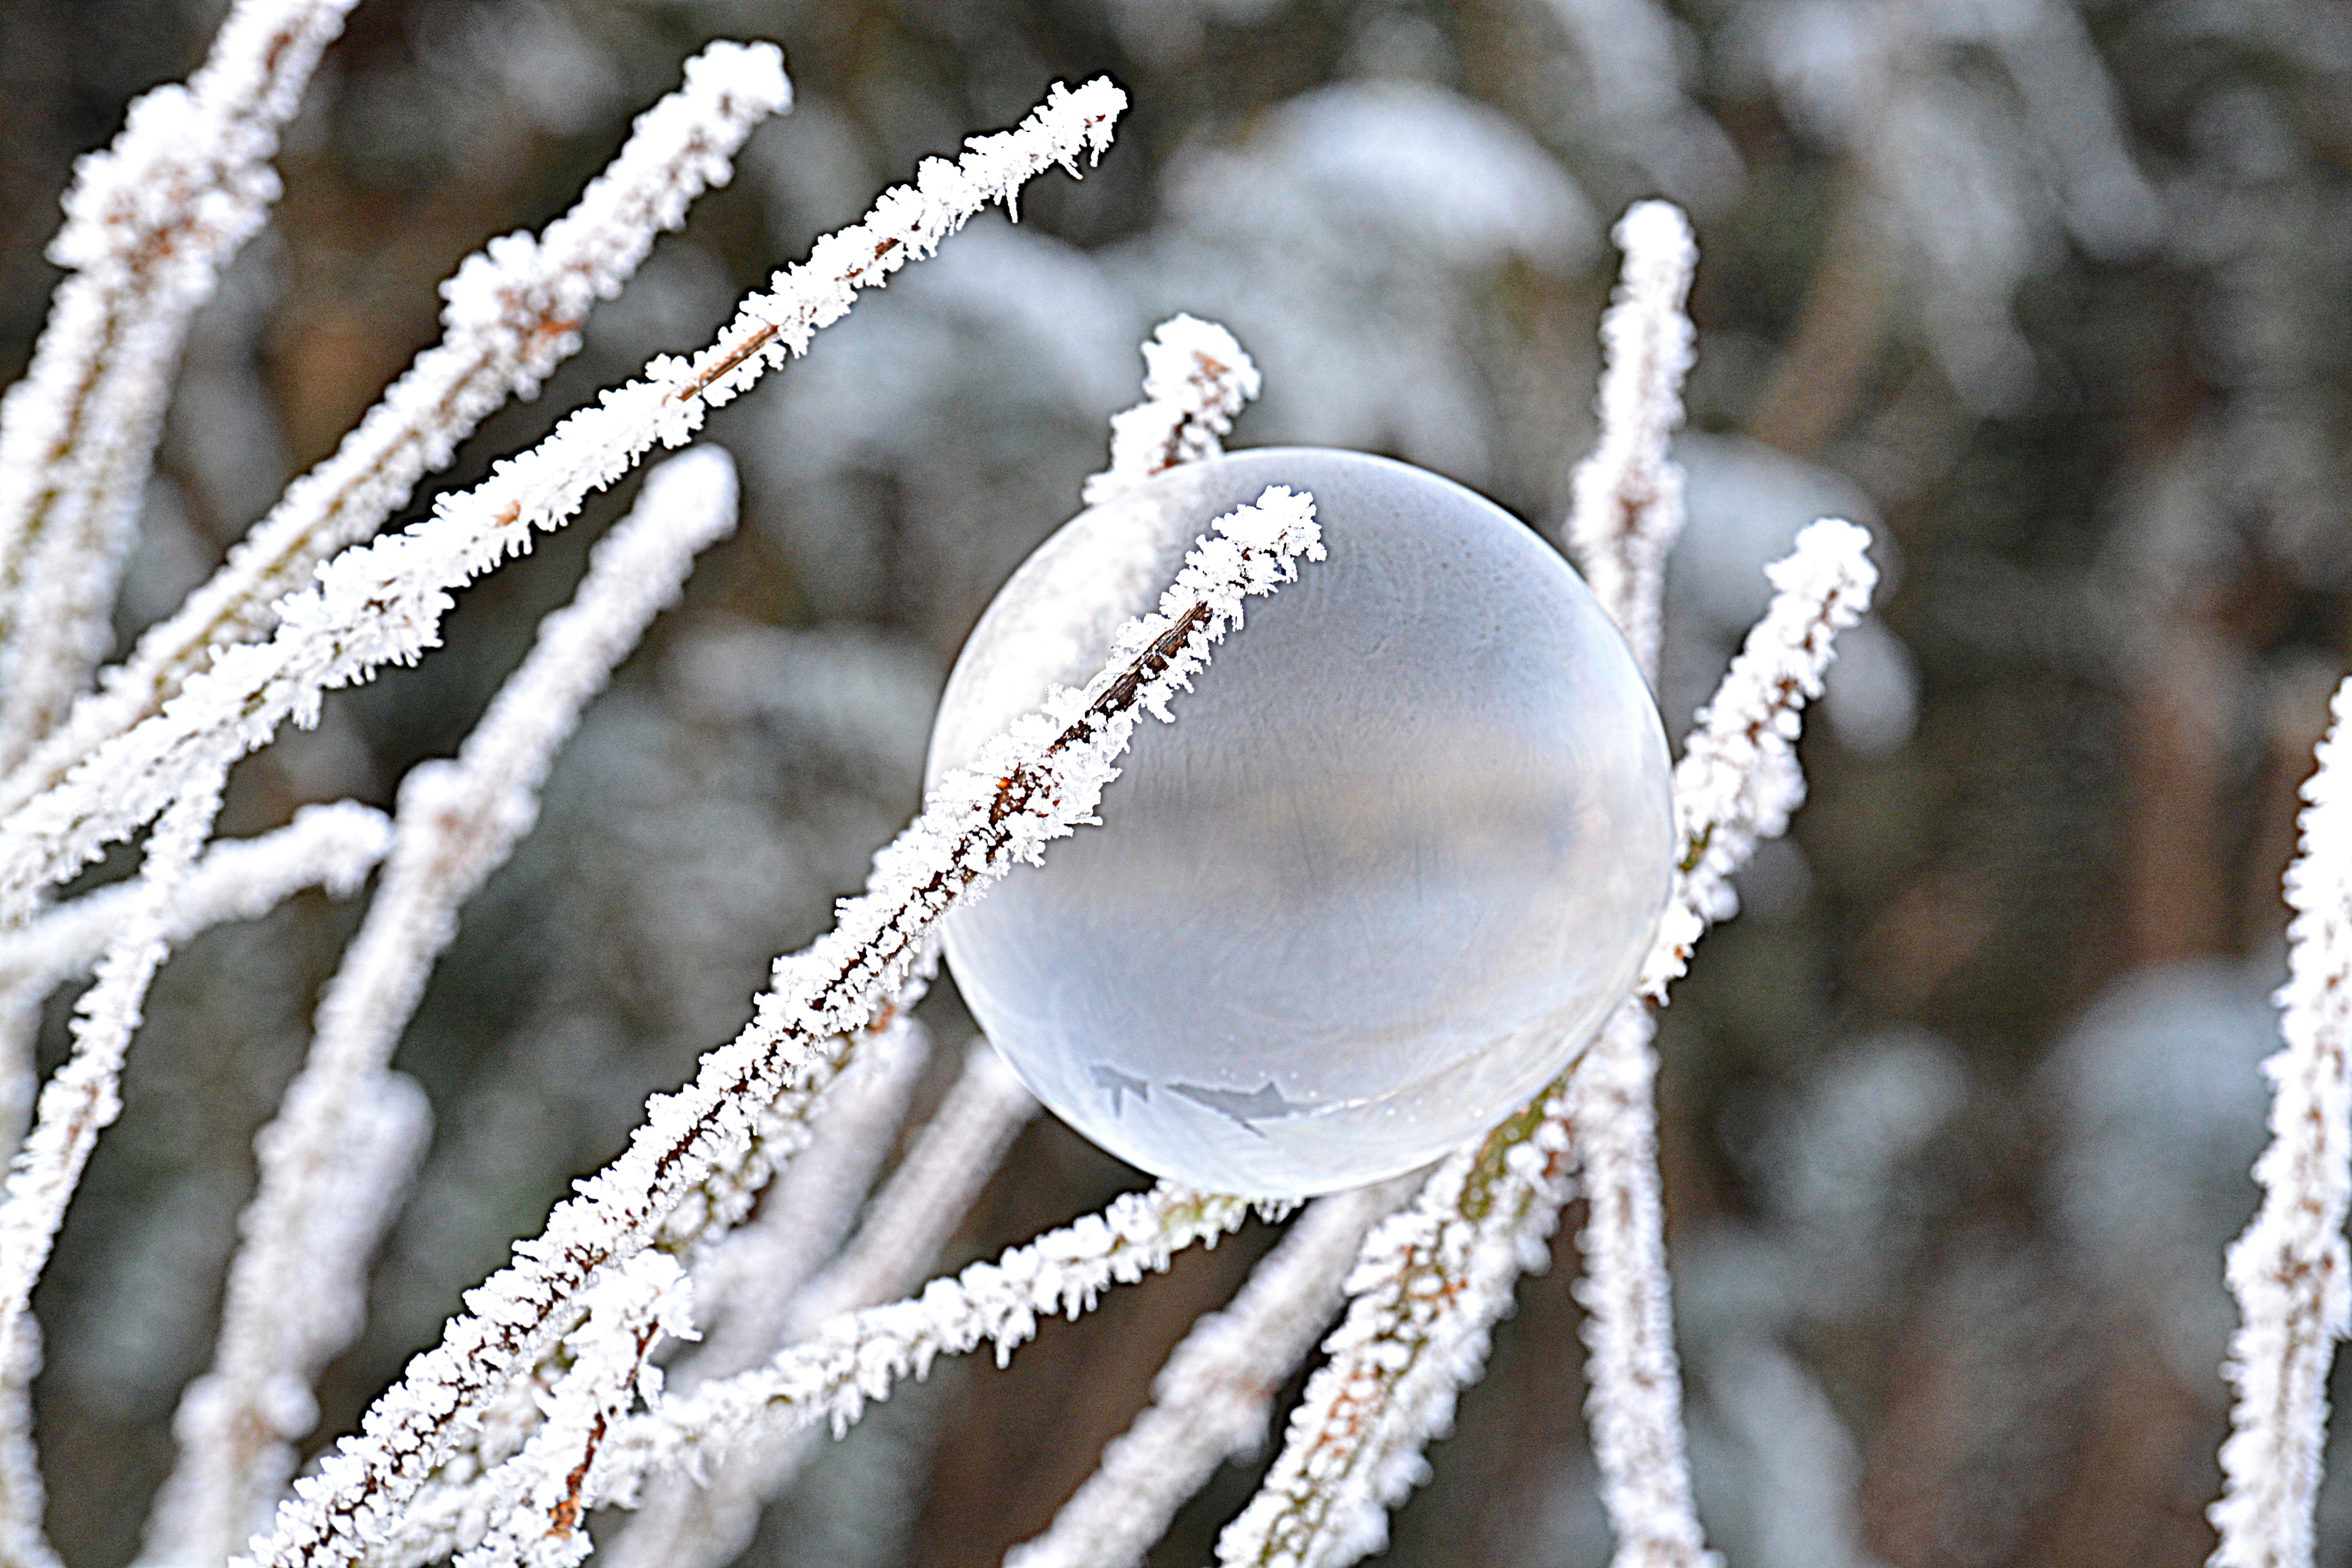
water, branch, snow, cold, winter, white, leaf, flower, frost, ice, spring, weather, frozen, season, twig, close up, soap bubble, hoarfrost, freezing, macro photography